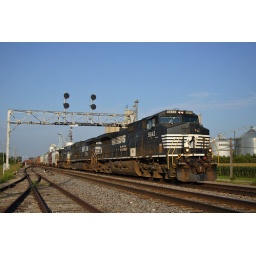
Manifest train &amp;quot;H-BRCKCK&amp;quot; proceeds west under the signal bridge at West Earlville (IL) August 7th, 2010.